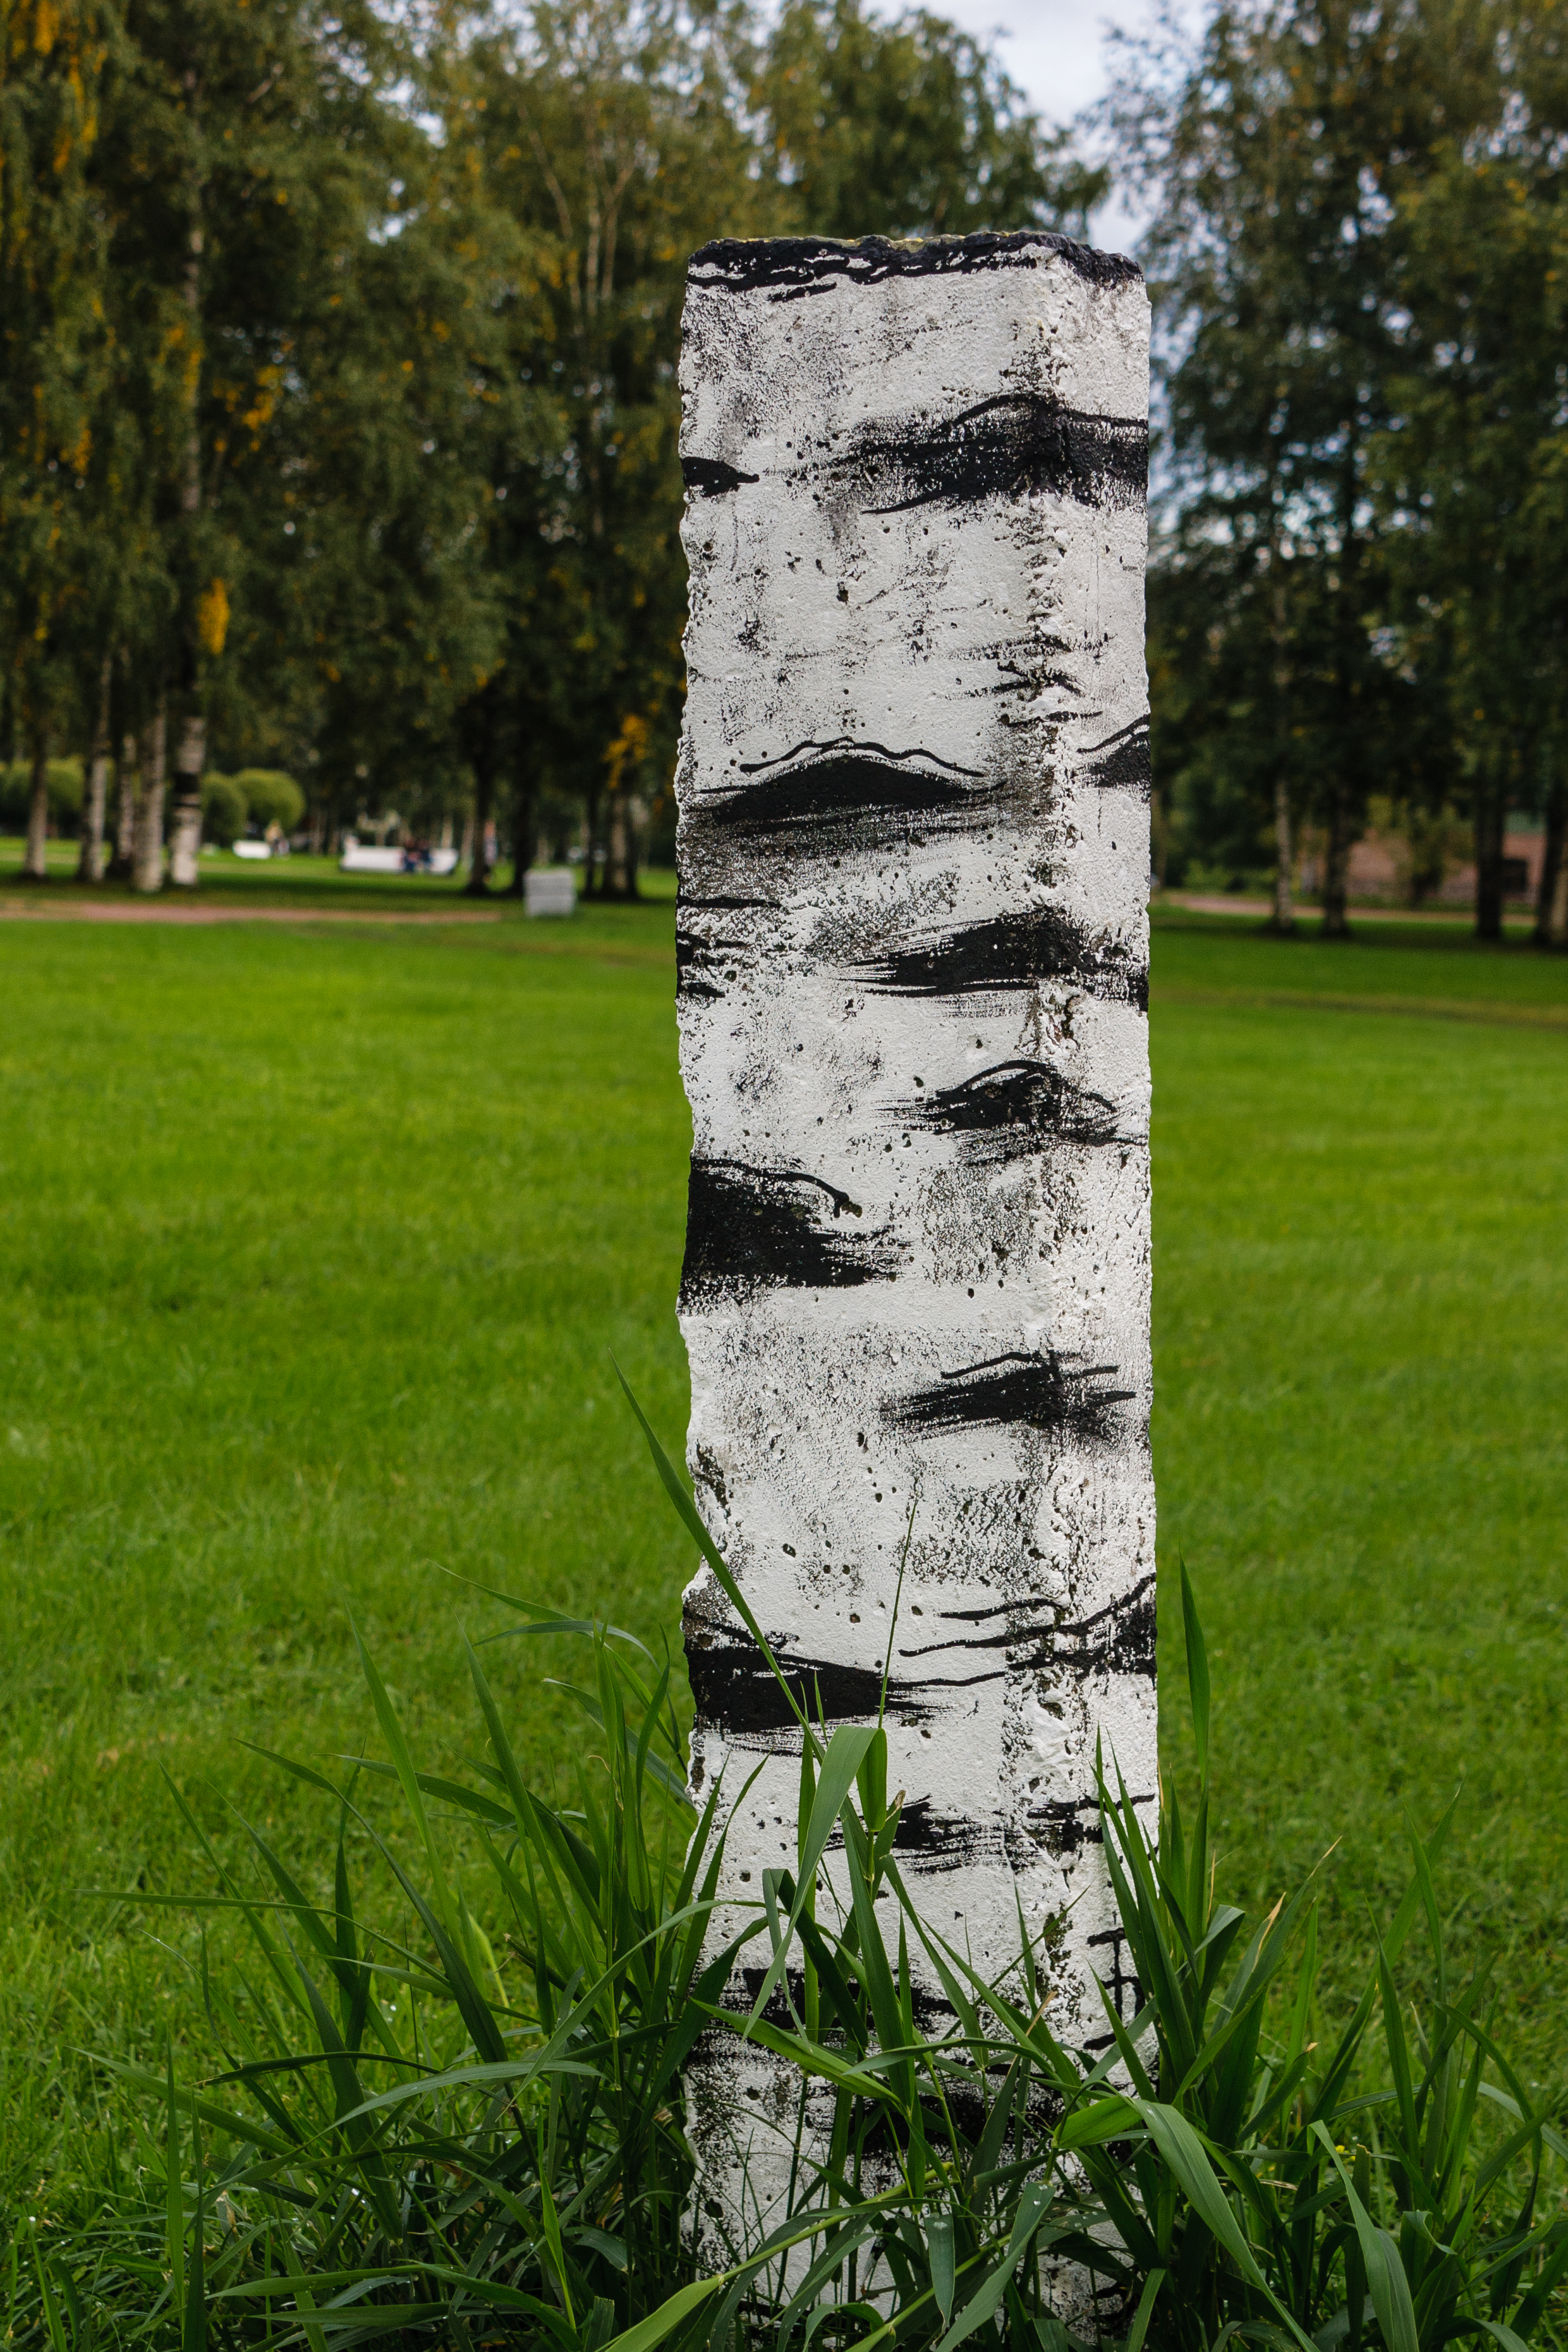
image, tree, trunk, green, grass, Canoe birch, woody plant, plant, grass family, leaf, rock, park, birch, land lot, landscape, birch family, lawn, plant stem